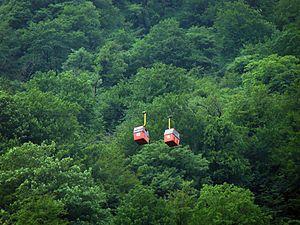
Namakabrood est situé à 12 km à l’est de Chalus et s’ettend sur une superficie de 650 hectares, avec la mer Caspienne au nord et Madoban (Alborz) au sud. Avec les parcs de violettes et la forêt dense de Madoban cette région offre des paysages splendides. العربية: نمكآبرود (مقاطعة تشالوس) (بالإنجليزية: Shahrak-e Namak Abrud) هي مستوطنة تقع في Kelarestaq-e Gharbi Rural District في إيران.[1] يقدر عدد سكانها بـ 354 نسمة .